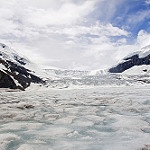
Label: glacier